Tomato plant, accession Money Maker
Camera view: bottom (45 deg); turntable rotation: 60 degrees
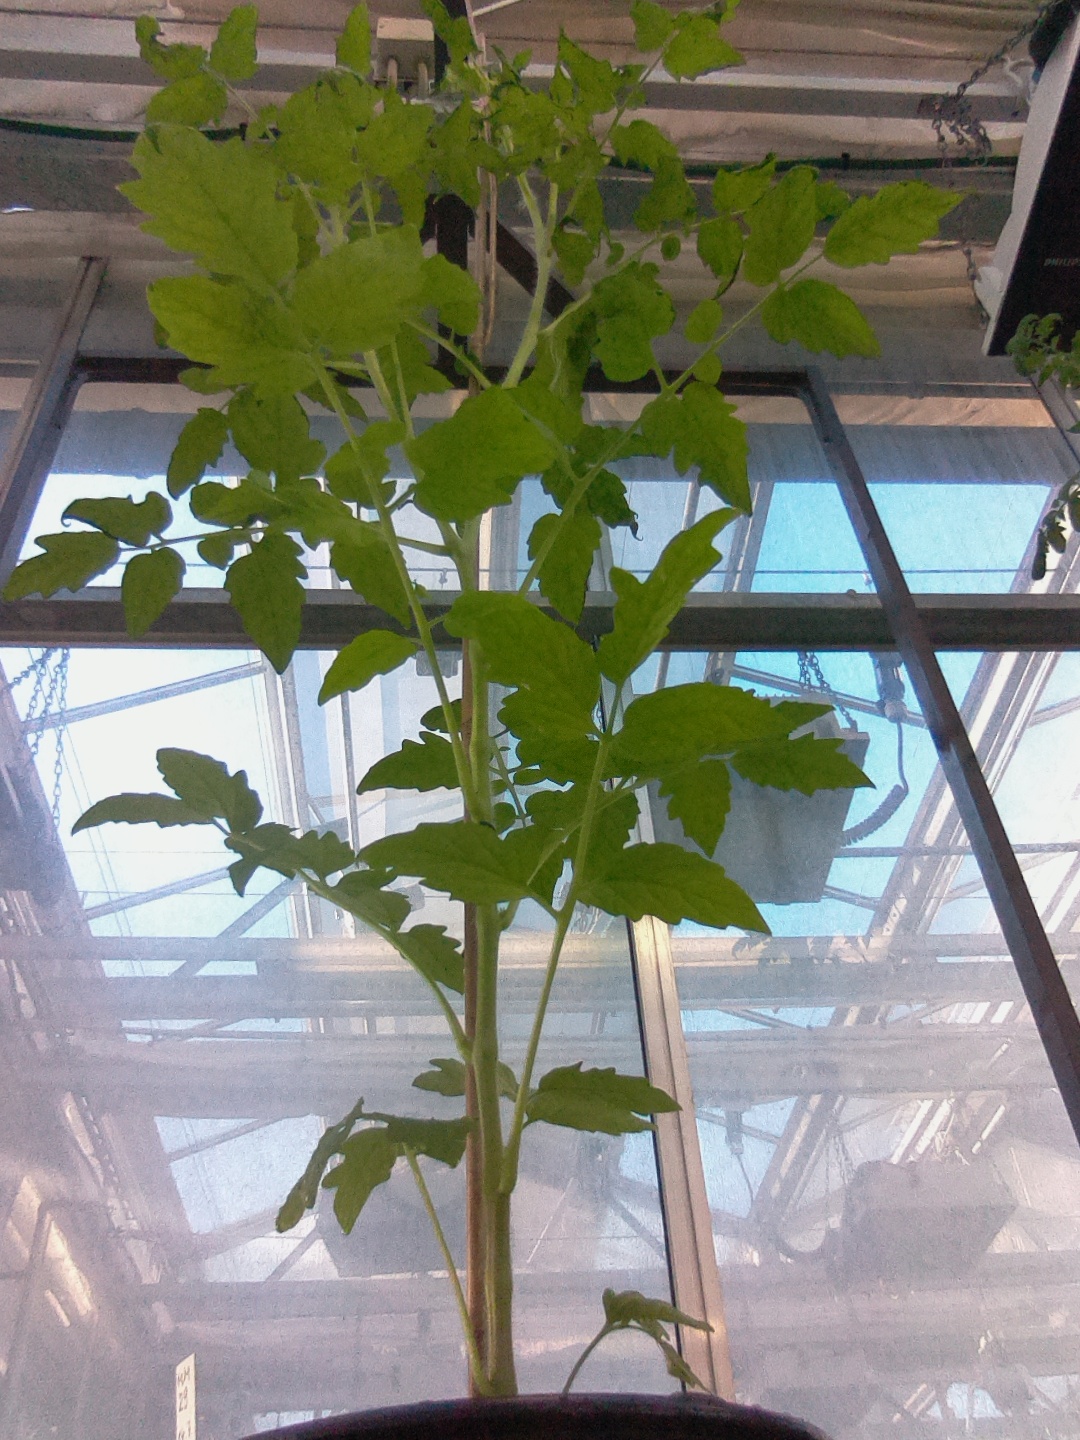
BBCH growth stage 52: 2 inflorescences visible